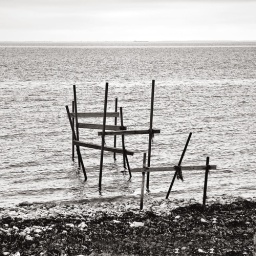
Even constructions in decay - like this old wooden bridge - can become a sculpture.